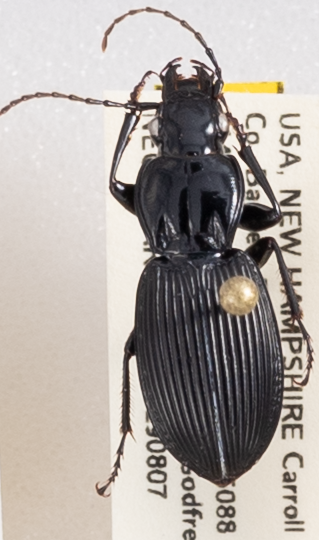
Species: Pterostichus lachrymosus
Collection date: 2019-08-07
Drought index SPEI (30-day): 0.264
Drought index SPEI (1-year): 1.13
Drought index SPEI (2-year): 0.88